Rosedale (Lynchburg, Virginia)

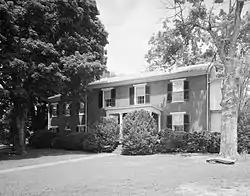
Rosedale, HABS Photo, July 1979

Rosedale, a historic property comprising the Graves Mill ruins, Christopher Johnson Cottage, and Rosedale mansion, is located at Lynchburg, Virginia. The Rosedale property contains two buildings of major importance, the ruins of an 18th-century grist mill, and numerous subsidiary buildings. The earliest structure remaining is the Christopher Johnson Cottage, dating from ca. 1764 to 1774. The small, -story frame structure has long been known as the Johnson Cottage. The Rosedale mansion was erected in 1836 by Odin Clay, the first president of the Virginia and Tennessee Railroad, and is a two-story, three-bay, brick home laid in Flemish bond. The house was enlarged in 1929; a three-bay brick wing was added the original house. It was designed by Lynchburg architect Stanhope S. Johnson, who is best known for designing the Allied Arts Building.